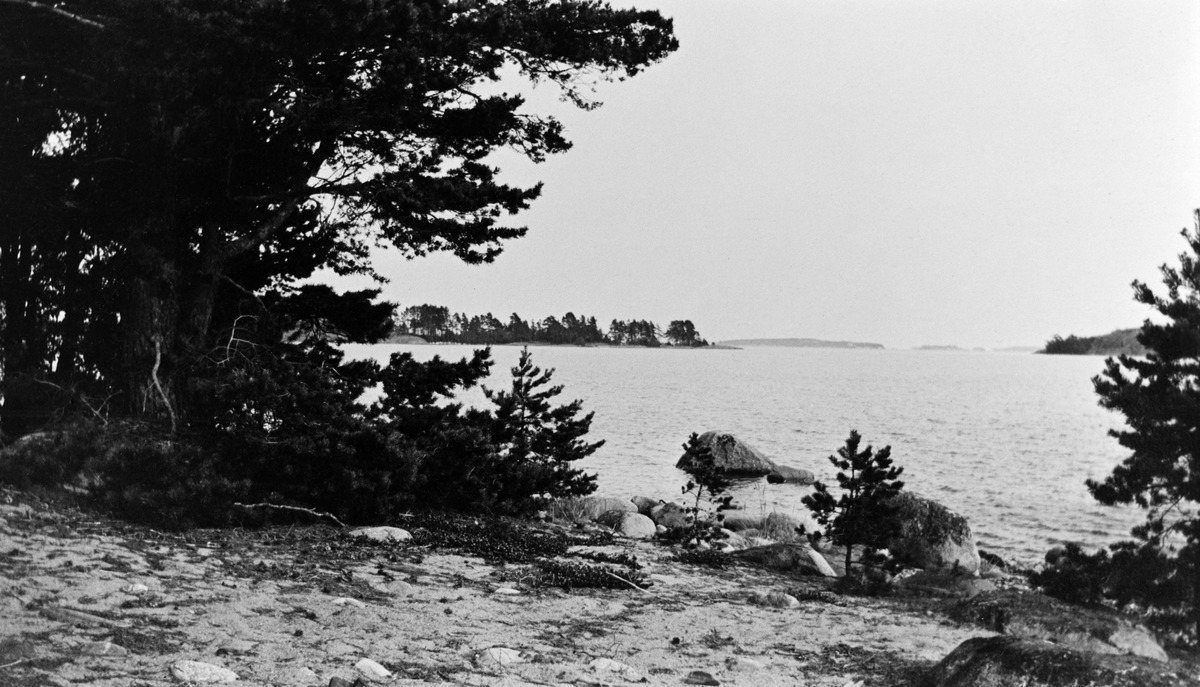
Vuosaari, Kallvik
sisällön kuvaus: Vuosaari, Kallvik. Tod.näk. tontin Klytan (myöh. Solros) rantaa. mustavalkoinen
Kuvaaja: Elmgren, Greta, valokuvaaja
Ajankohta: kuvausaika 1912 n
Paikka: Suomi, Uusimaa, Helsinki, Kallahti Helsinki, Lähdeniemi
Aiheet: rannat